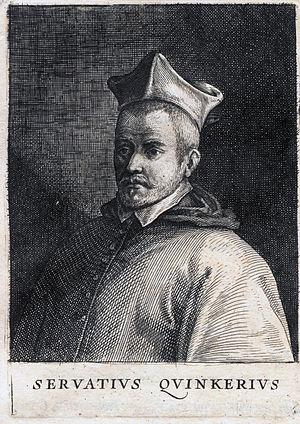
Servaas de Quinckere (Servatius Quinckerius), 7ème évêque de Bruges (Belgique). Gravure dans: A. Sanderus, Flandria Illustrata, 1641-1644.